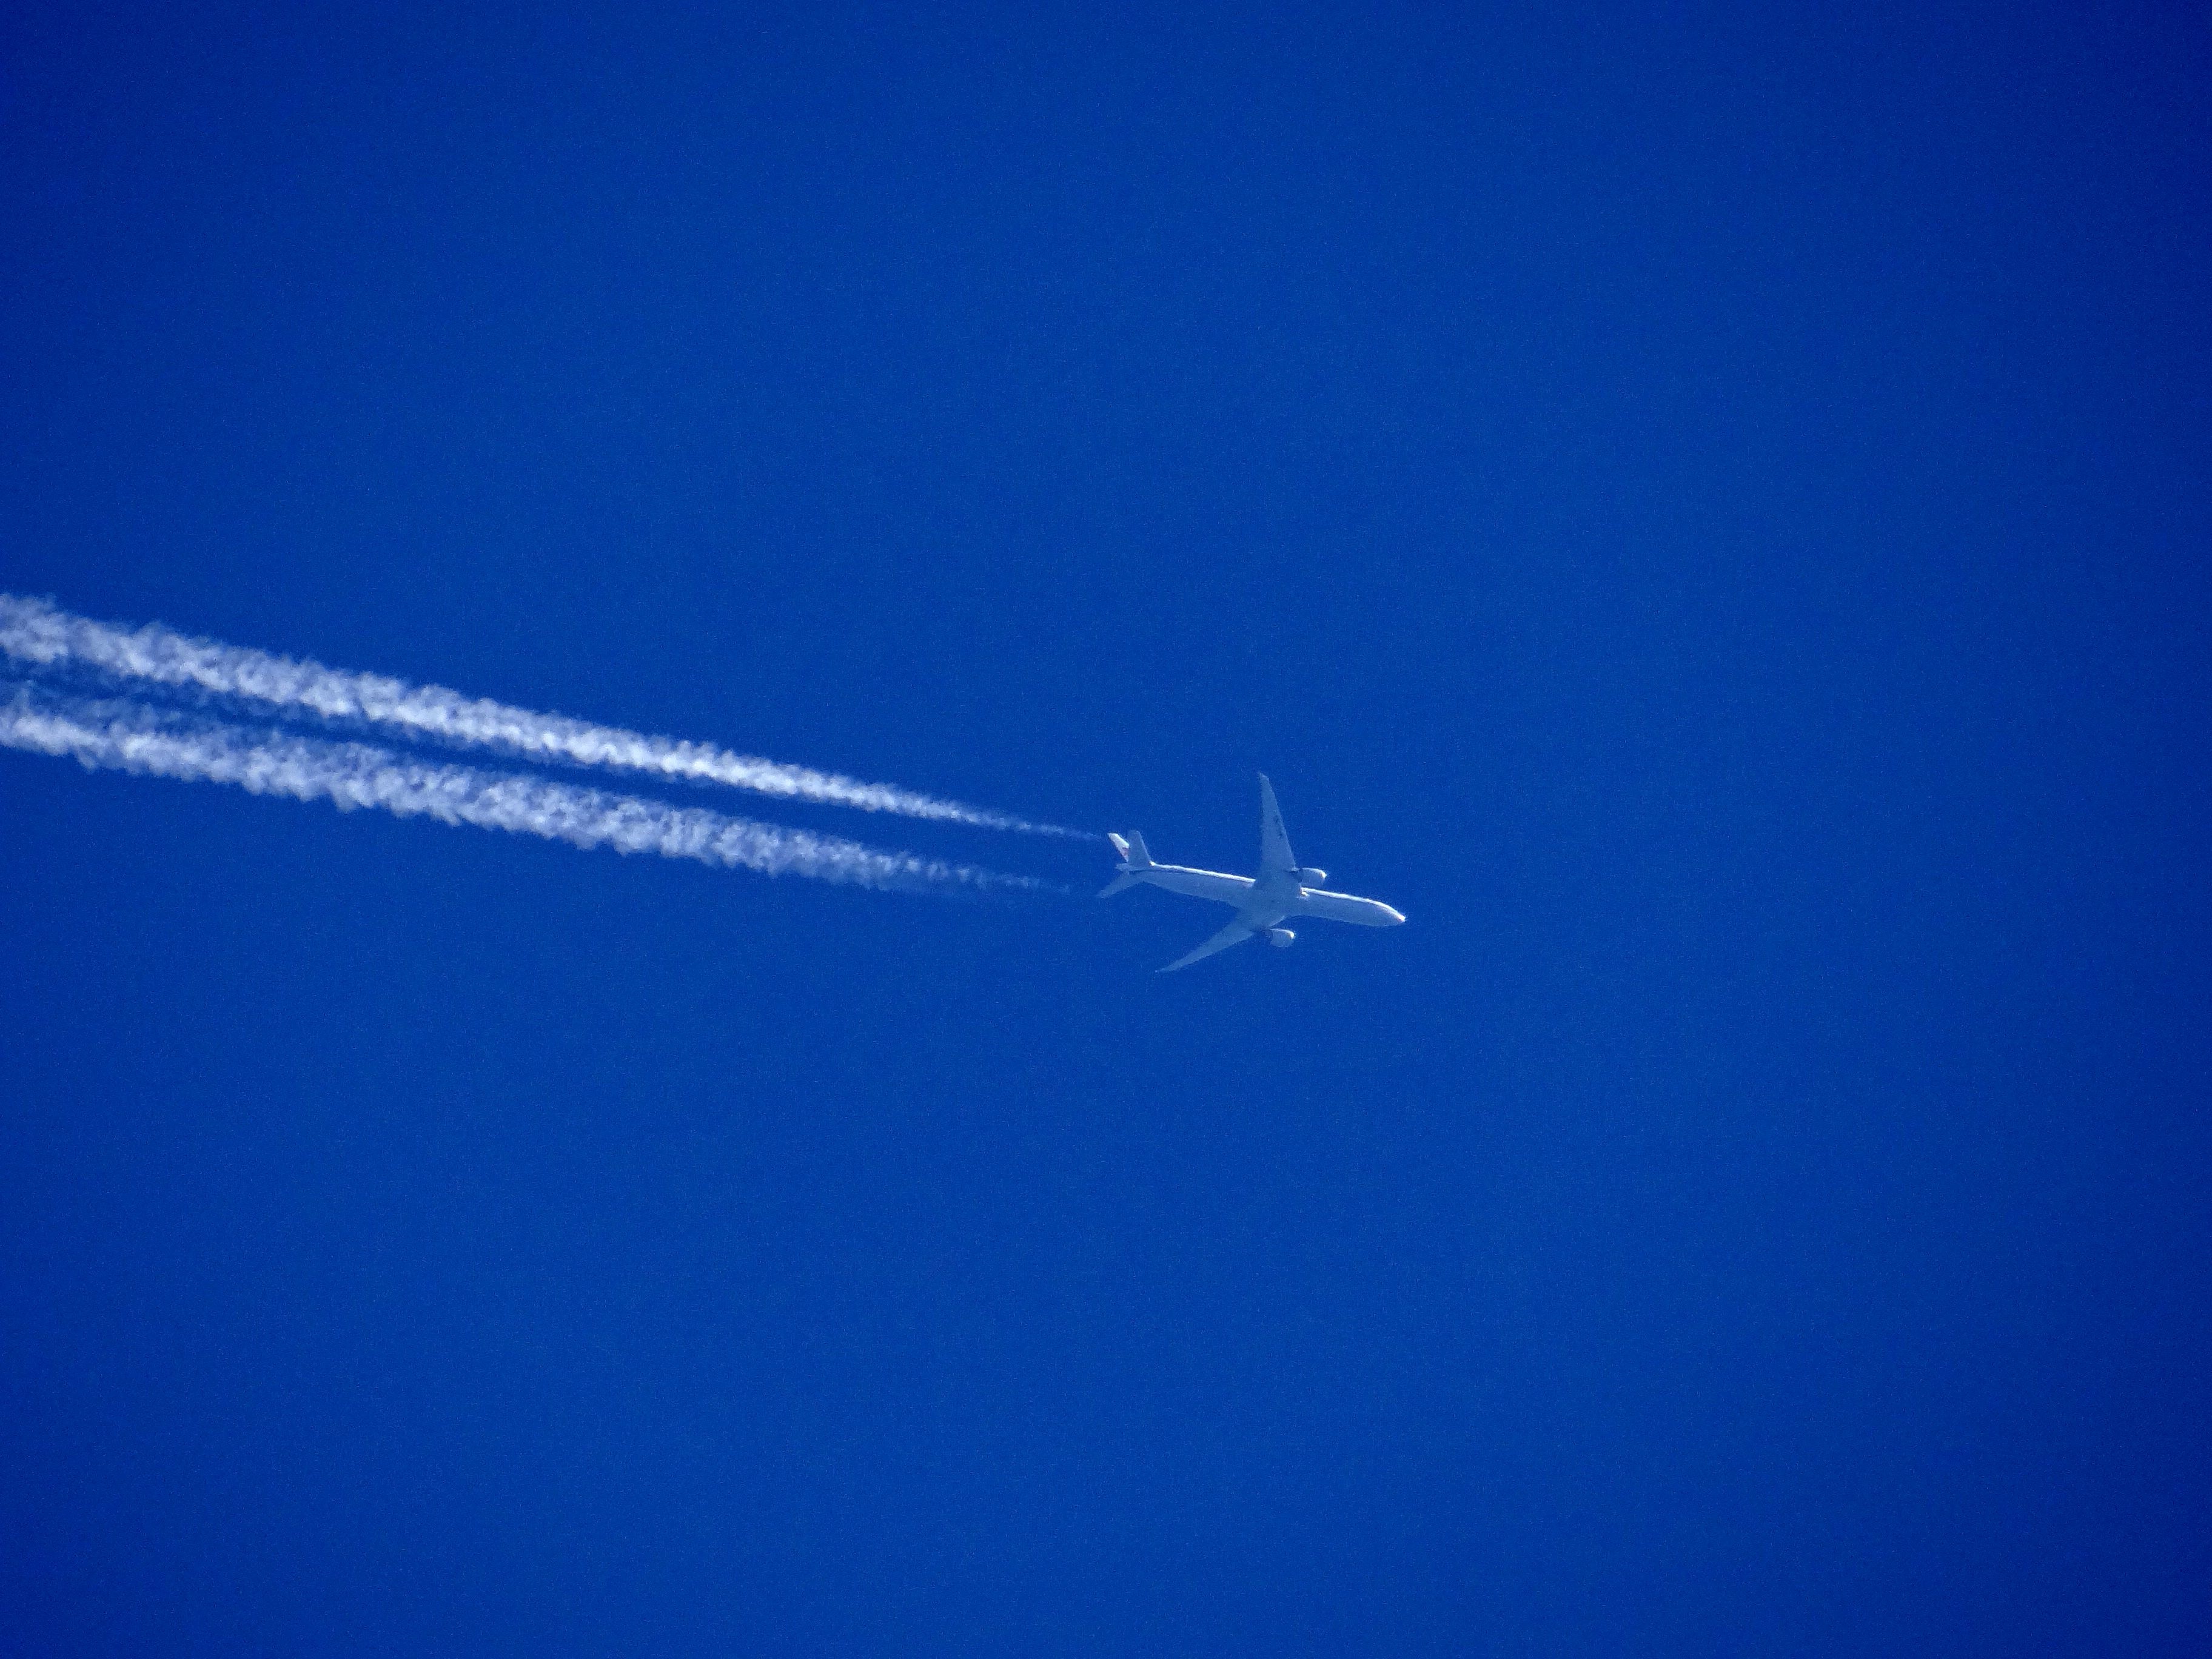
wing, sky, airplane, aircraft, line, vehicle, flight, blue, atmosphere of earth